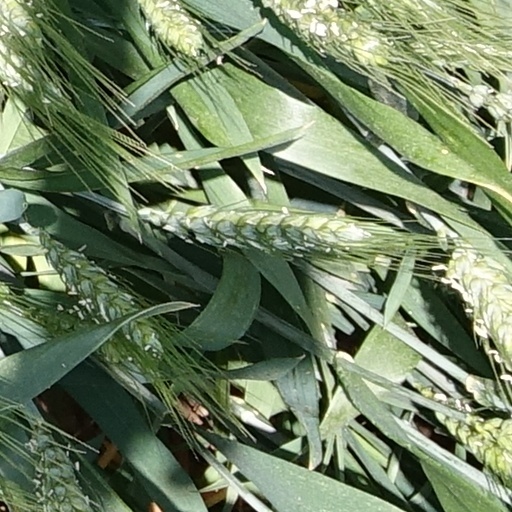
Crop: wheat